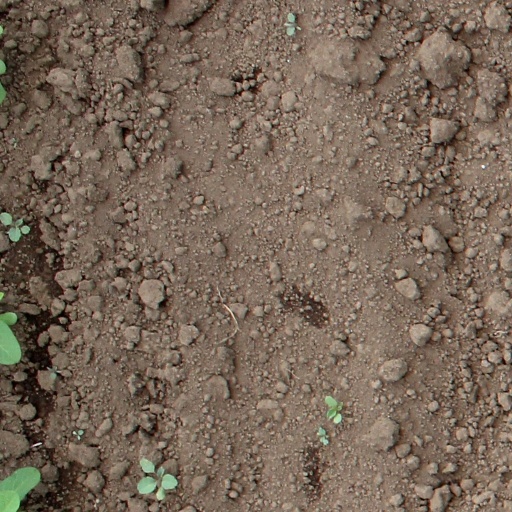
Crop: soybean